USS Bataan (CVL-29)

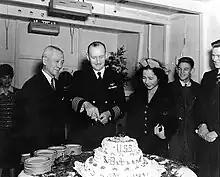
Captain Valentine H. Schaeffer, USN, the carrier's Commanding Officer, cuts the cake at a reception following her commissioning ceremonies, at Philadelphia, Pennsylvania, 17 November 1943. Looking on are Philippine Commonwealth Vice President Sergio Osmeña and Miss Rosie Osmeña.

The vessel that eventually became the light aircraft carrier "Bataan" was originally planned as the "Buffalo" (CL-99). Following the December 1941 attack on Pearl Harbor, the need for more carriers became urgent. In response, the Navy ordered the conversion of nine "Cleveland"-class light cruisers then under construction to completion as light aircraft carriers. These became known as the s. Thus, CL-99 was reclassified CV-29 and renamed "Bataan" on 2 June 1942. She was further reclassified as CVL-29 on 15 July 1943.